Pope Joan (novel)

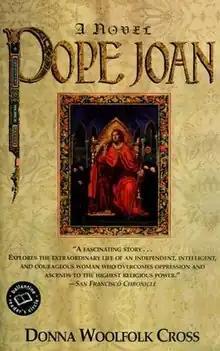

Pope Joan is a 1996 novel by American writer Donna Woolfolk Cross. It is based on the medieval legend of Pope Joan. For the most part this novel is the story of a young woman, whose desire to gain more knowledge compels her to dress up as a man, who (due to events beyond her control) eventually rises to become the pope.